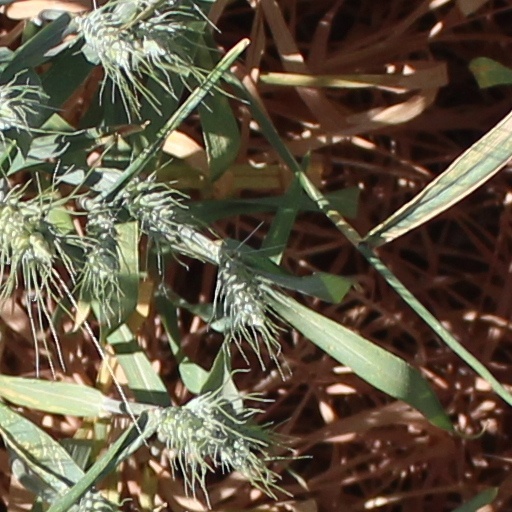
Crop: wheat